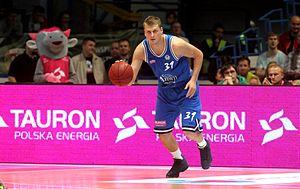
Mateusz Kostrzewski, né le 18 septembre 1989 à Elblag, est un joueur polonais de basket-ball.